Bogotá Province

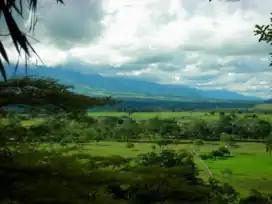
The plains of the Orinoco.

On December 17, 1819, the Congress of Angostura issued the Fundamental Law that created the Republic of Colombia. The law united New Granada and Venezuela, dividing the new republic into three departments: Cundinamarca, Venezuela, and Quito. Santafé remained a province within the department of Cundinamarca. A few years later on July 12, 1821, the Congress of Cúcuta enacted the Constitution of Cúcuta. Based on the Fundamental Law from Angostura, this new document refined the territorial organization of the Republic. While it maintained the division of the Republic into departments and provinces, Santafé was officially renamed Bogotá.